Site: brandenburg
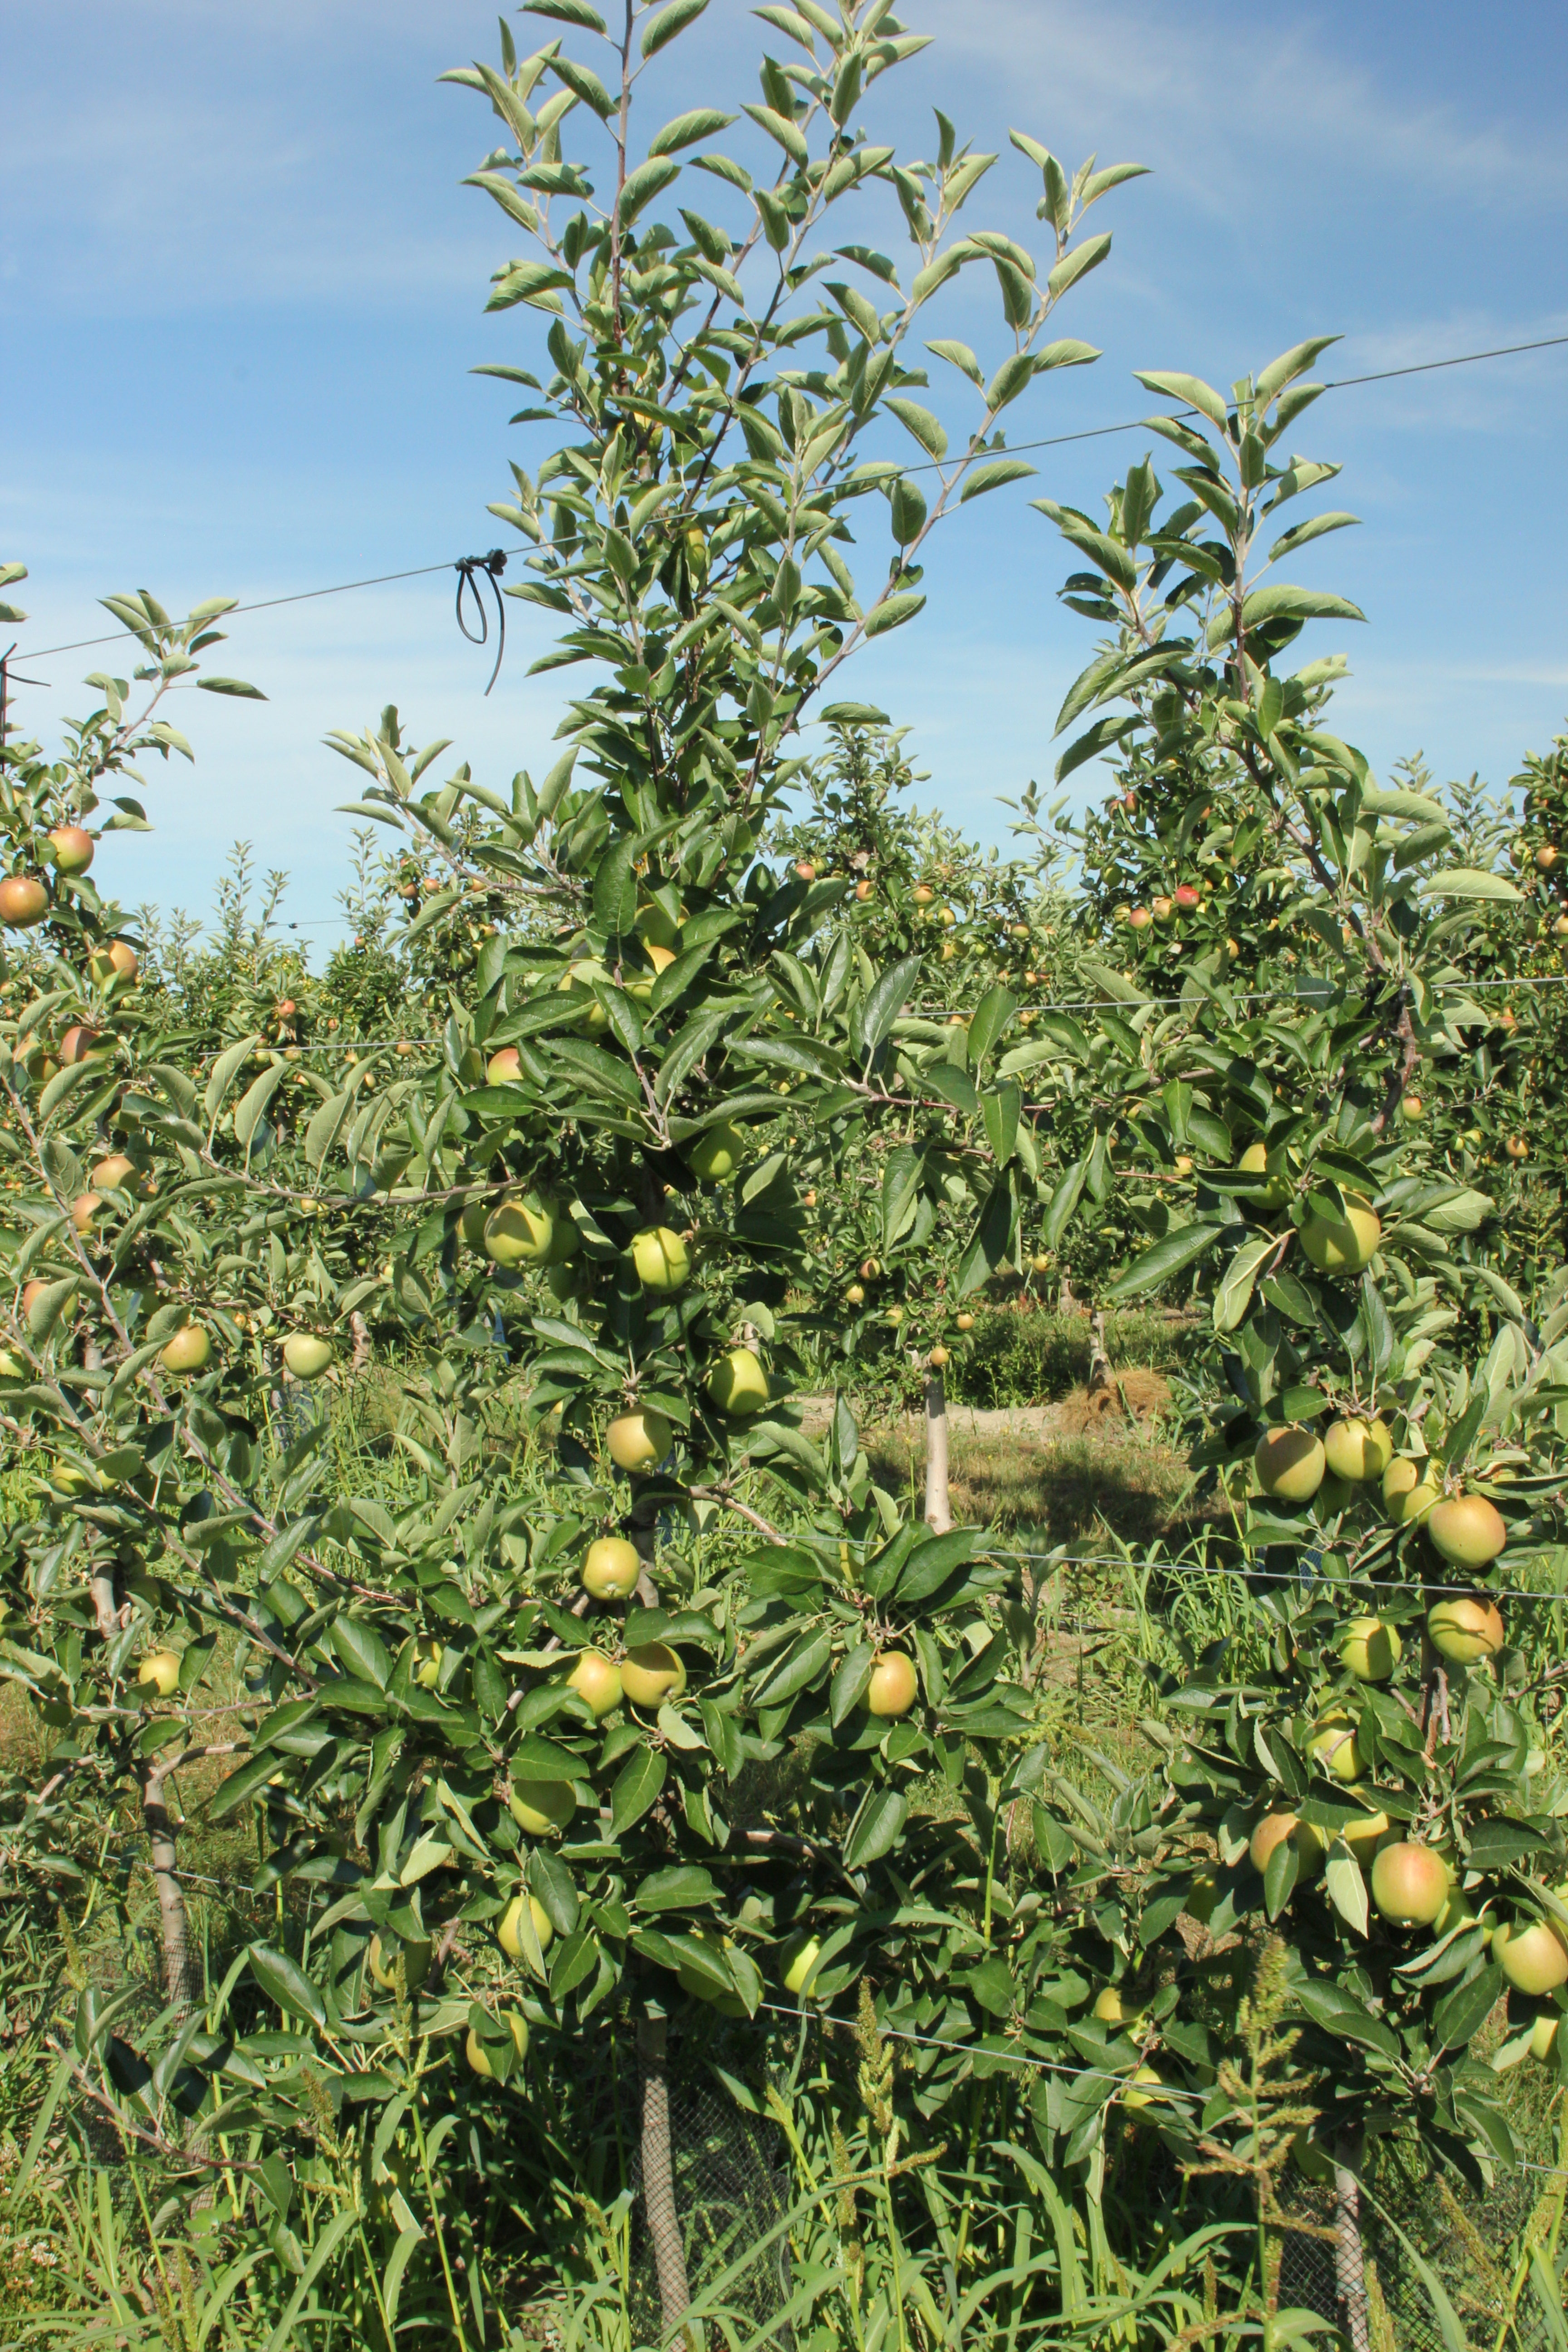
Growth stage (BBCH 77): Development of fruit